Mitchell Freeway

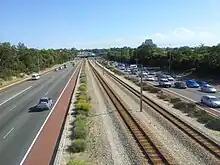
The Joondalup line in the freeway median

The Mitchell Freeway began as a highway proposed in the Metropolitan Region Scheme in the mid-1950s. The original plan took the route, then known as Yanchep Highway, inland from what is now known as Karrinyup Road to the intersection of Wanneroo Road and Balcatta Road. However, the first gazetted edition of the Metropolitan Region Scheme, from 1963, shows a controlled-access highway along the current freeway alignment. The later plan only detailed the route up until a point east of Sorrento, at a proposed east-west controlled-access highway on the modern day Hepburn Avenue alignment.